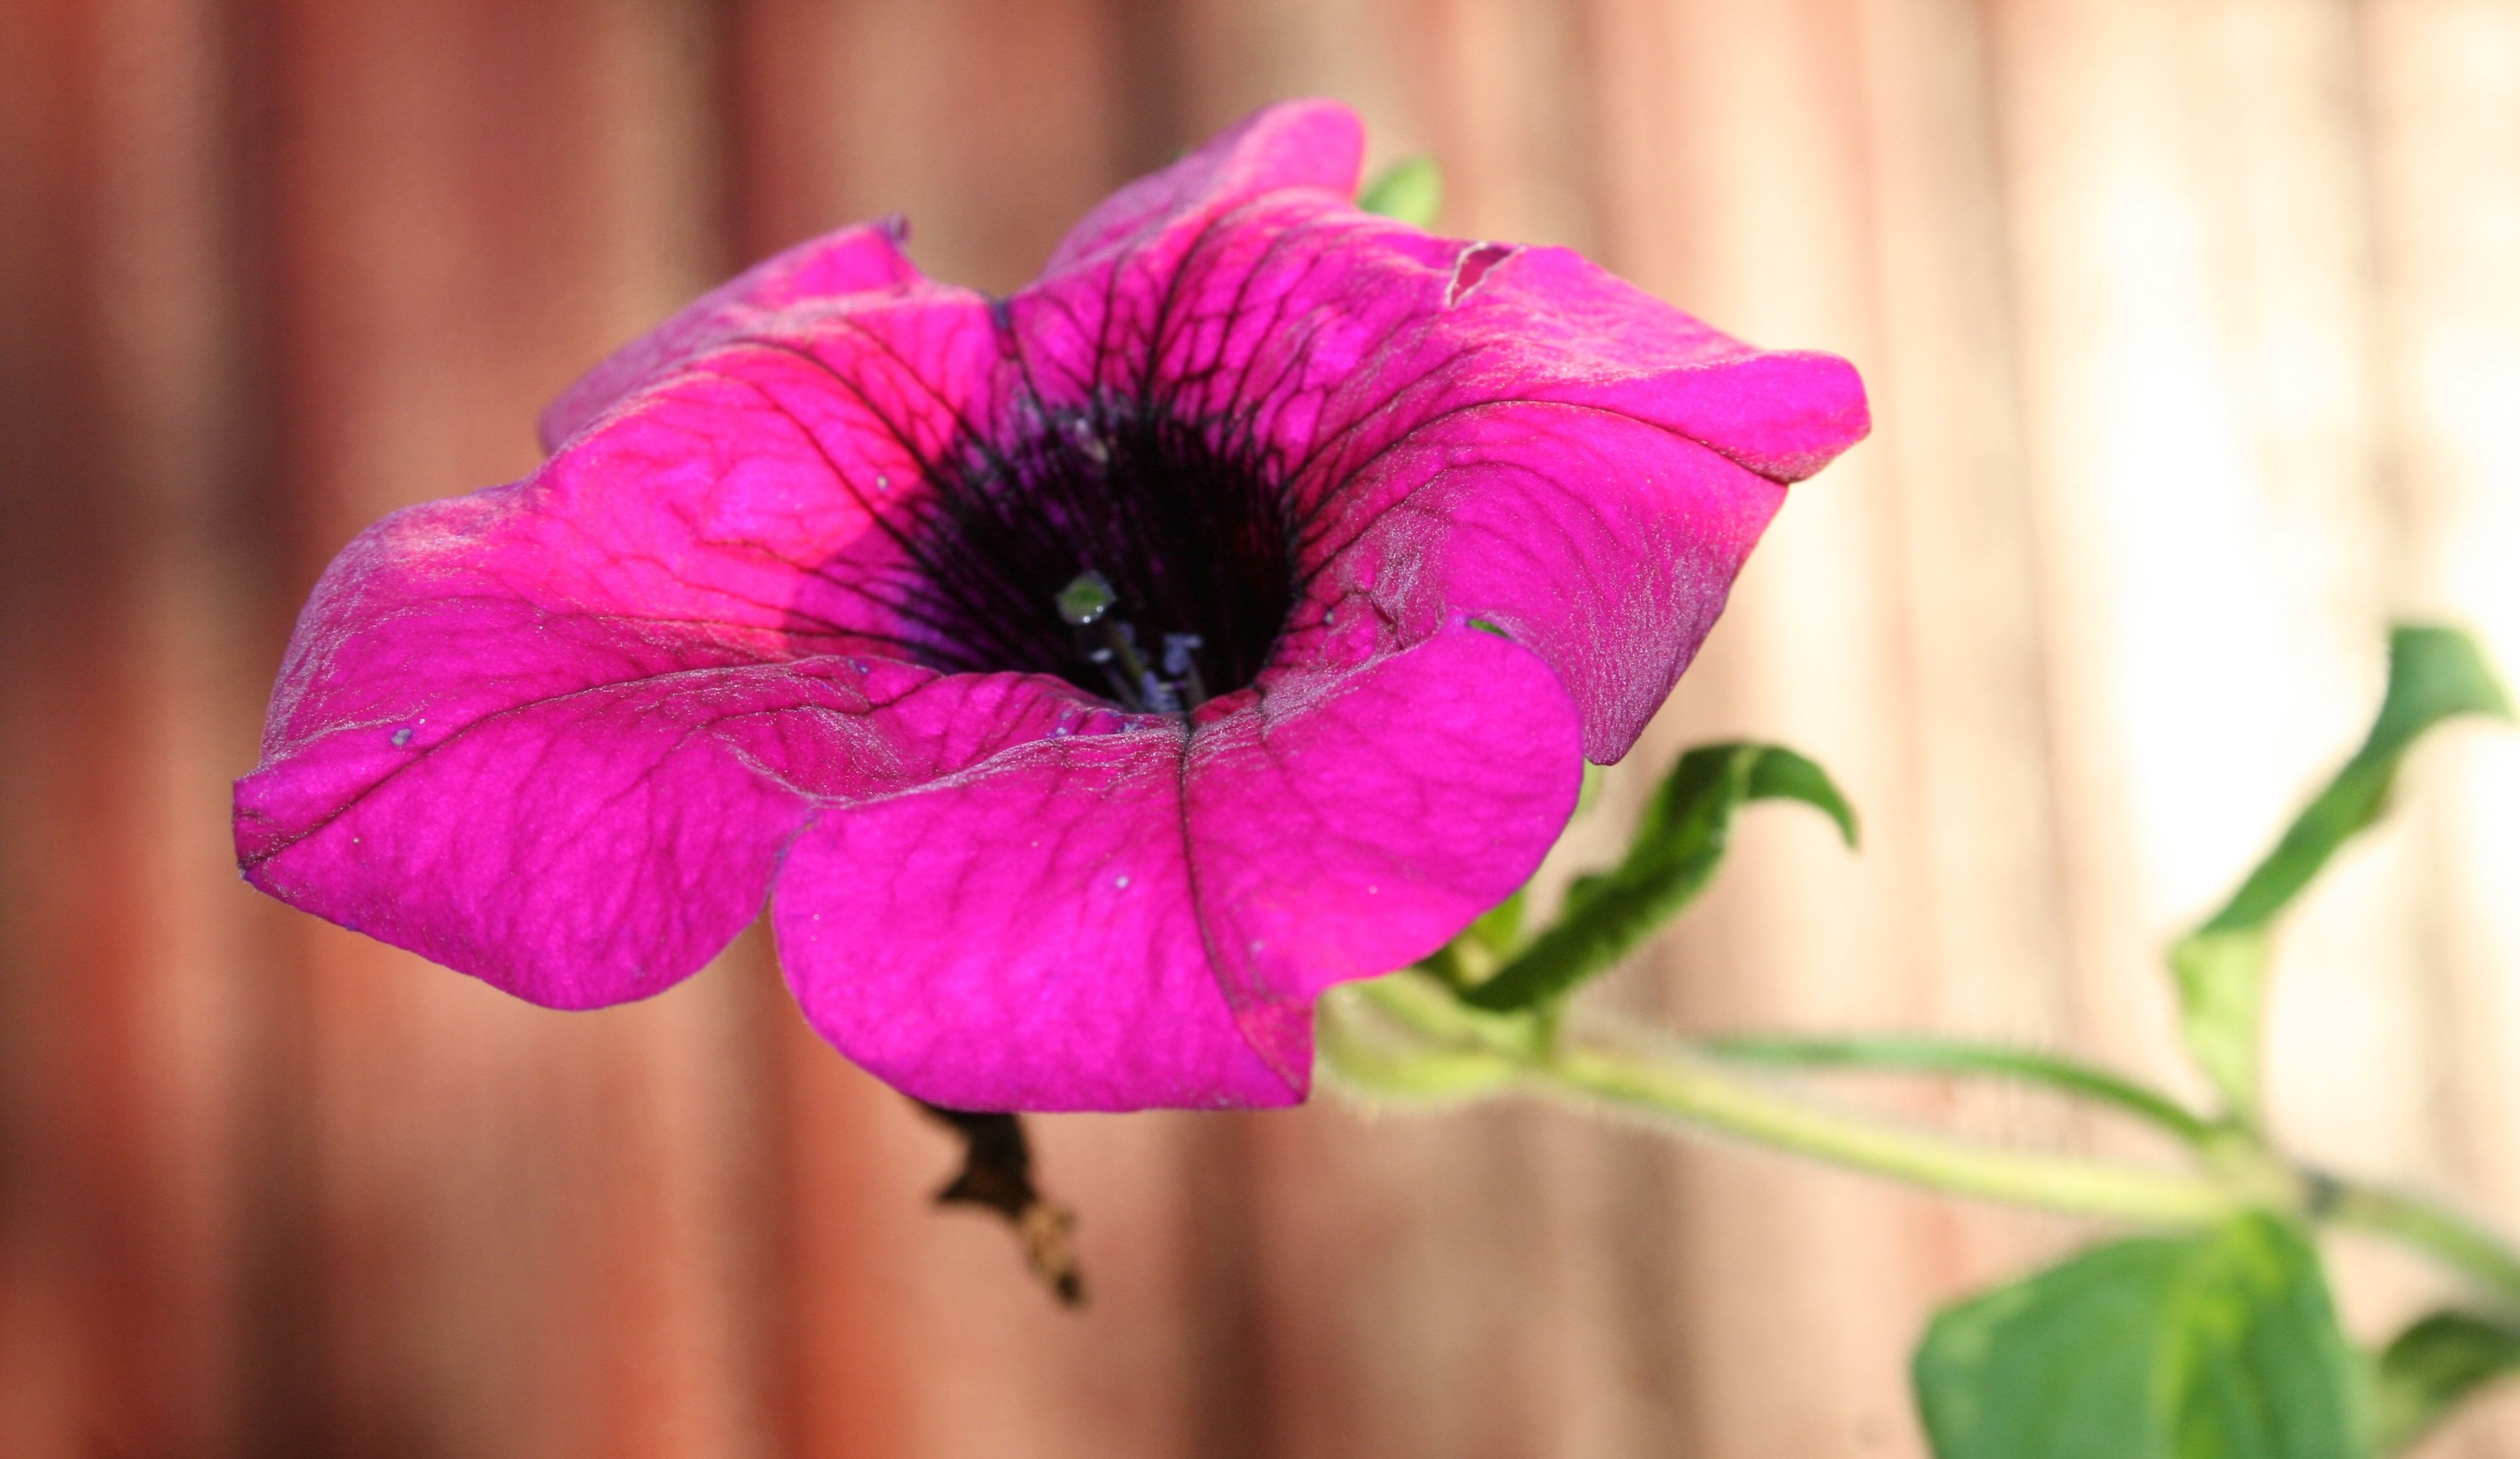
blossom, plant, photography, flower, purple, petal, summer, red, pink, flora, flowers, close up, violet, macro photography, flowering plant, plant stem, land plant